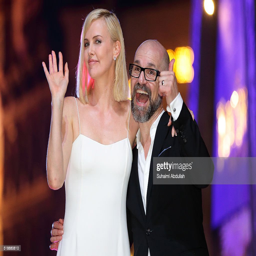
actress , actor and film director , wave to fans .